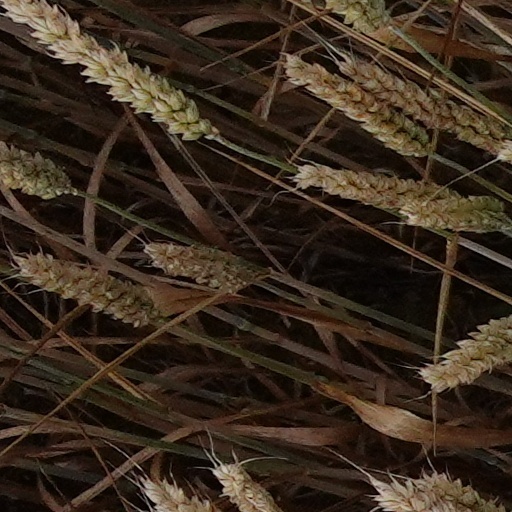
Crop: wheat